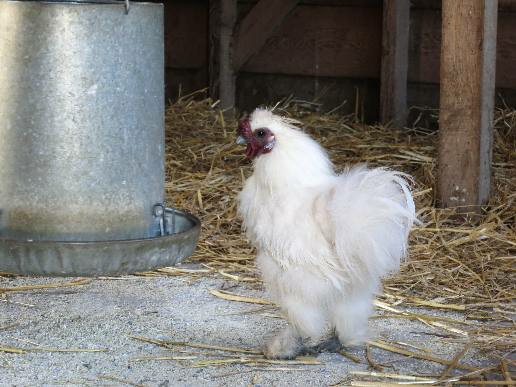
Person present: No